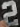
Number: 2